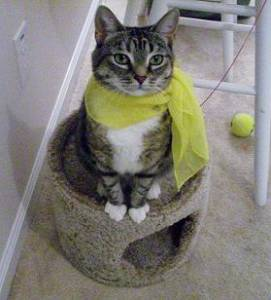
Breed: bengal